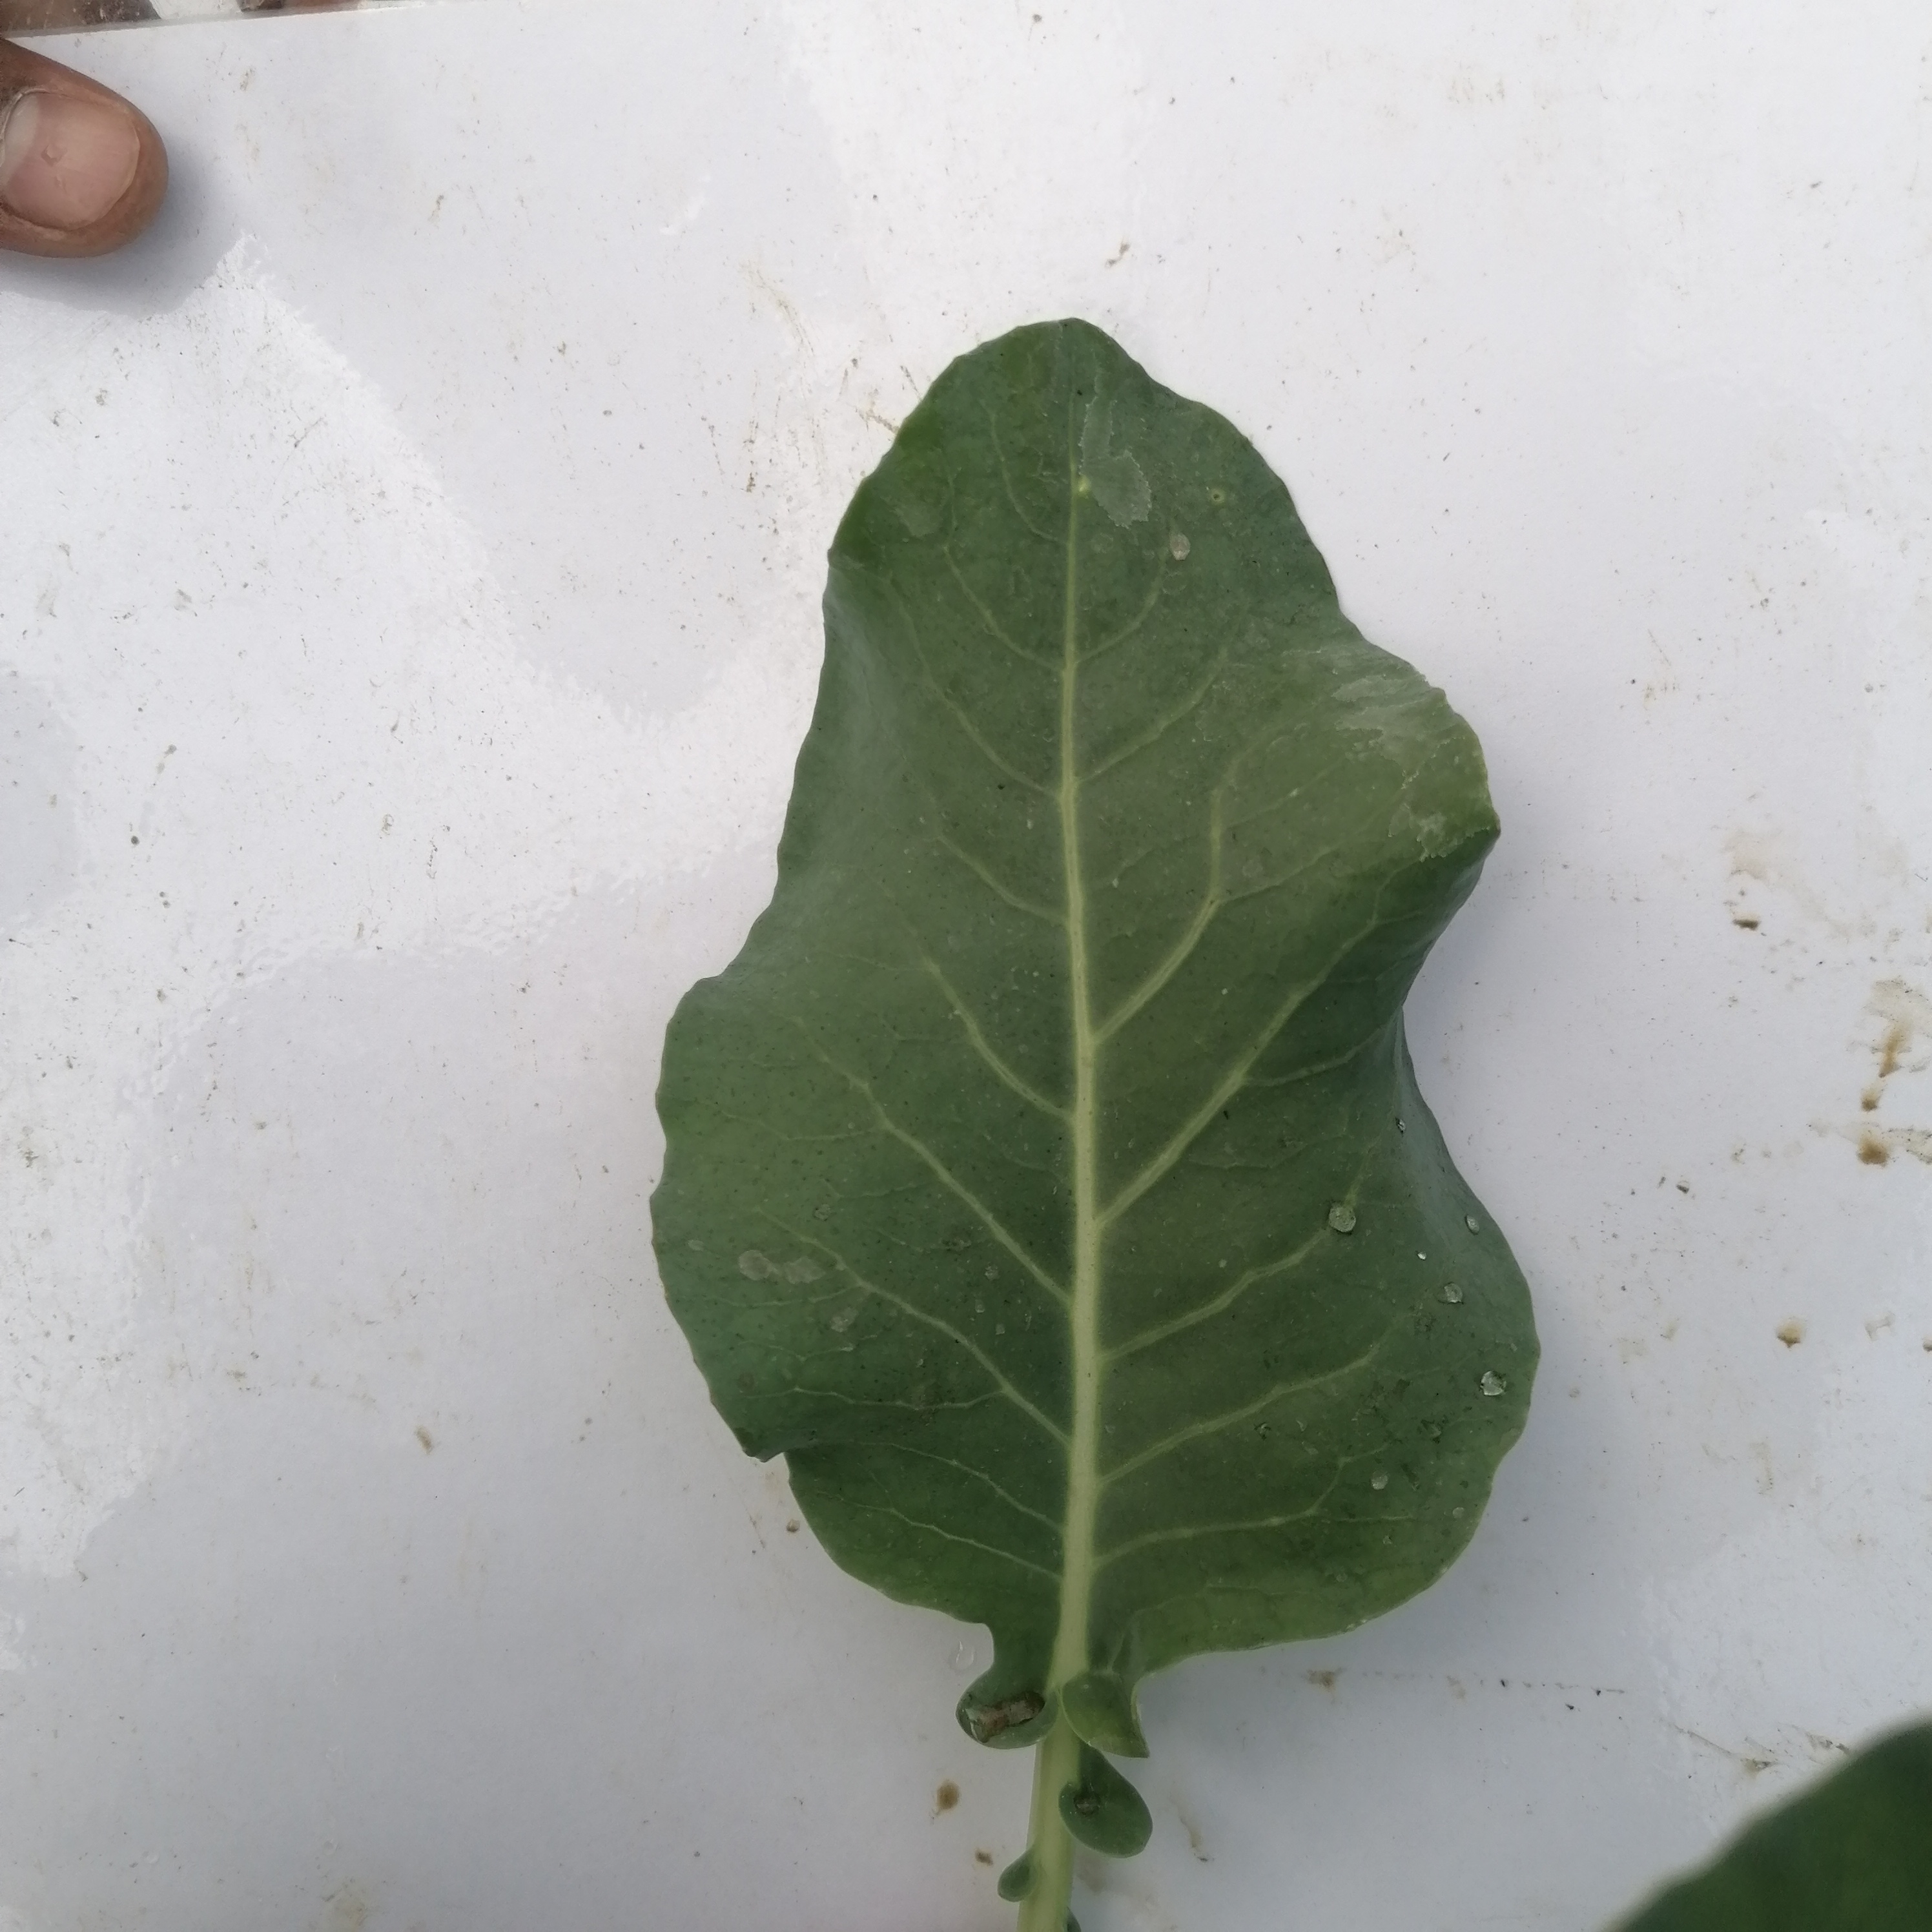
Label: Healthy